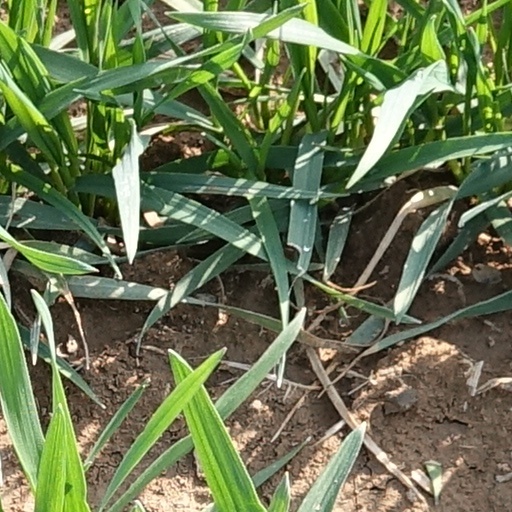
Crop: wheat